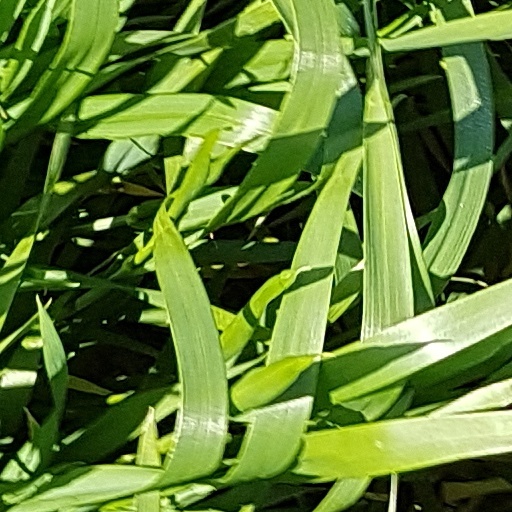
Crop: wheat